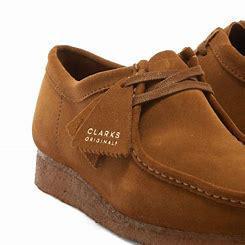
Brand: Clarks
Model: Wallabee